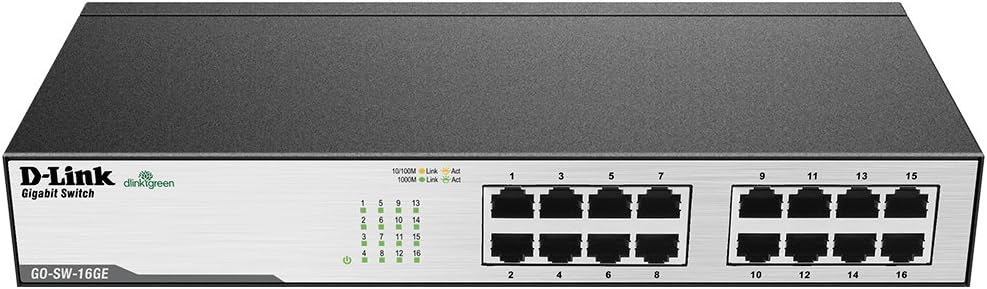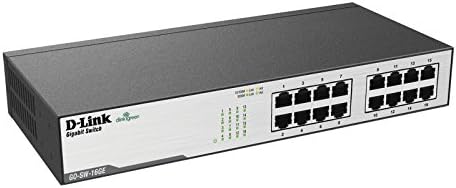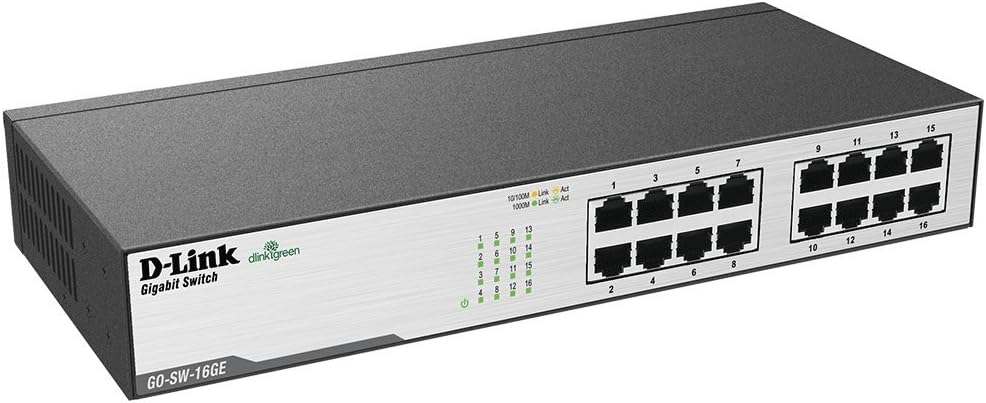
D-Link 16-Port Gigabit Unmanaged Metal Desktop & Rackmount Switch (GO-SW-16GE)
Category: Computers
The GO-SW-16GE 16-port Unmanaged Metal Desktop and Rack mount switch is designed with gigabit Ethernet connectivity with speeds up to 10x faster than 10/100 Ethernet and D-Link's Green Technology for energy savings. The switch is designed with a durable metal case that can be used on a desk or in a network rack (rack kit is included). Quickly detect and correct problems on the network with diagnostic port LEDs on the front panel. Providing Plug-n-Play simplicity. 5-year warranty and reliable gigabit connectivity, the GO-SW-16GE is an ideal switch for your small business or home network.
Features: 16-Port Gigabit Ethernet Switch | Speeds up to 10x faster than 10/100 Ethernet | D-Link Green Eco-Friendly Power Design | Intelligent cable diagnostic for efficient troubleshooting | Durable metal case | Rack mount kit included | Plug-n-Play Installation | 5-Year Warranty